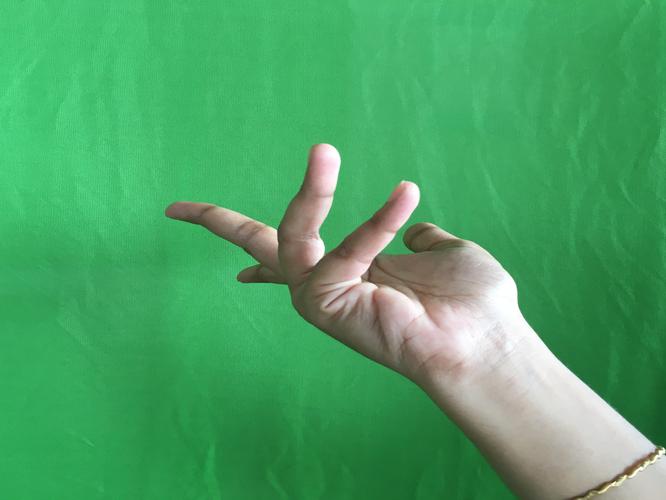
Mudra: Alapadmam
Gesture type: single_hand